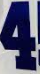
Number: 4